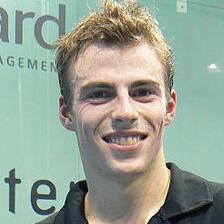
Age: 25